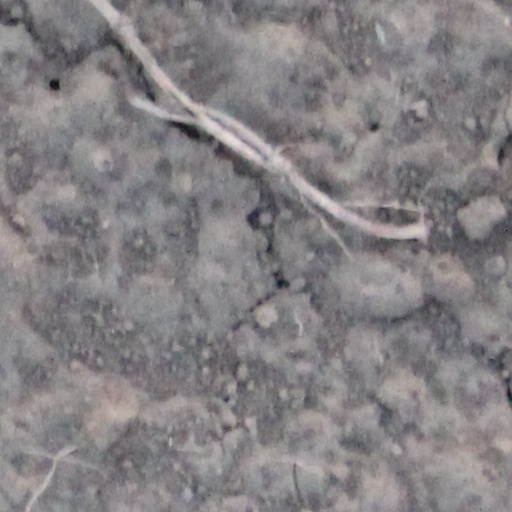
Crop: wheat